Jackie Jackson

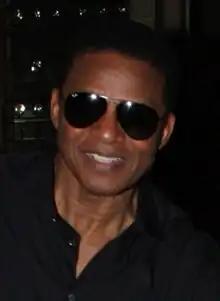
Jackson in 2013

Sigmund Esco "Jackie" Jackson (born May 4, 1951) is an American singer and songwriter best known as a founding member and sole constant member of the Jackson 5, for which he was inducted into the Rock and Roll Hall of Fame in 1997. Jackson is the second child of the Jackson family, and the oldest Jackson brother.